Borough of Manhattan Community College

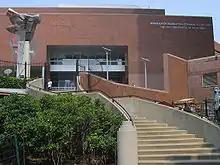
Main entrance (2006)

Borough of Manhattan Community College's four main campuses are in the Tribeca, Civic Center, and Financial District neighborhood of Lower Manhattan. BMCC occasionally hosts the Tribeca Film Festival's ceremonies and films. The main campus on 4.28 acres is located in Chambers Street, North Moore Street and covers a four block radius. It houses a swimming pool and gymnasium as well as technical facilities, computer laboratories, and a media centre.